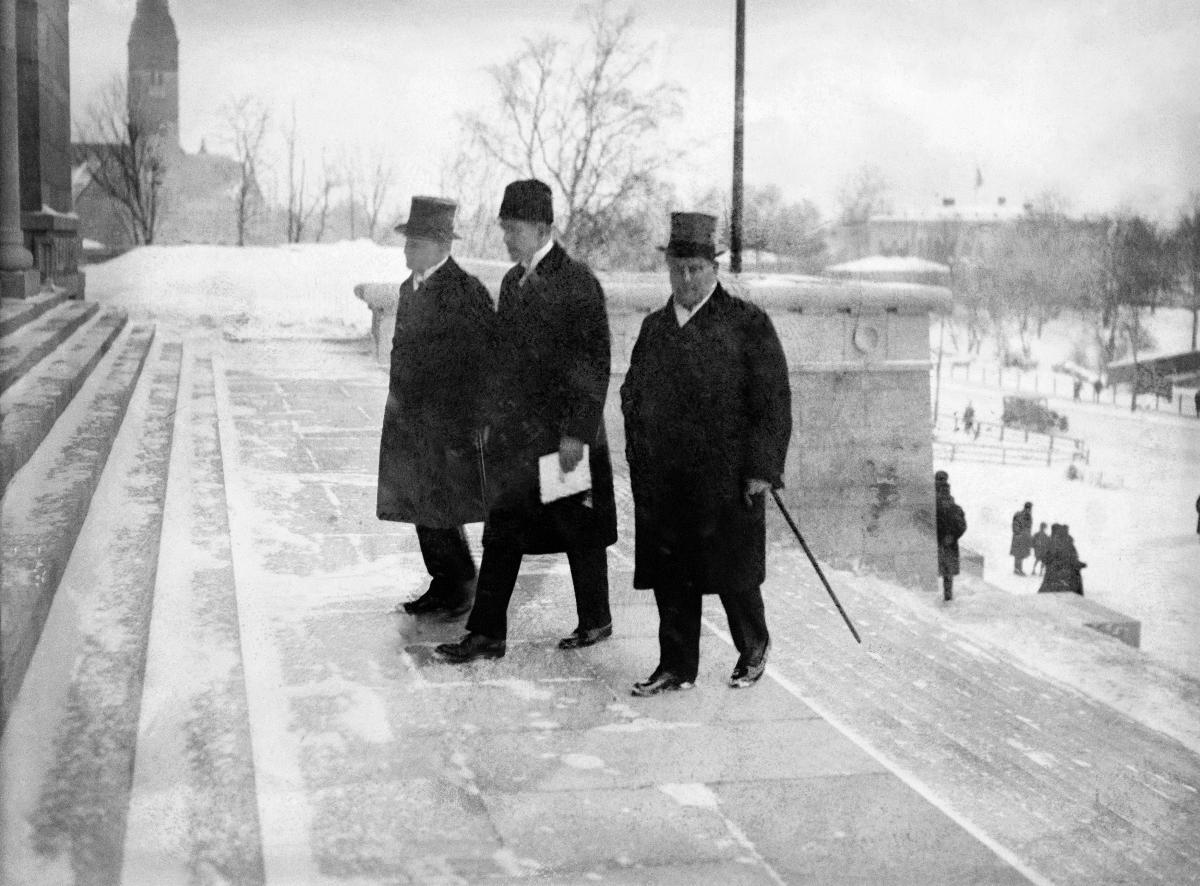
Eduskuntatalon vihkiäiset
Riksdagshusets invigning; The inauguration of the Parliament house
sisällön kuvaus: Uuden Eduskuntatalon vihkitilaisuus Helsingissä 7.3.1931. Ruotsin ministeri ja Ruotsin valtiopäivien edustajat saapuvat juhlatilaisuuteen. content description: The inauguration of the new Parliament house of Finland in Helsinki 7.3.1931. The Swedish Minister and the representatives of the Swedish Parliament arrive to the festivities. innehållsbeskrivning: Invigningen av det nya Riksdagshuset i Helsingfors 7.3.1931. Den svenska ministern och representanter för den svenska riksdagen på väg till festligheterna.
Kuvaaja: Sundström, Hugo, kuvaaja
Vuosi: 1931
Paikka: Suomi, Uusimaa, Helsinki
Aiheet: Eduskuntatalo; avajaiset; vieraat; kunniavieraat; HBL; Parliament House; openings (celebrations); politics; parliament house; opening; inauguration; celebration; guests; guests of honour; Riksdagshuset (Finland); öppningsceremonier; politik; riksdagshuset; invigning; gäster; hedersgäster